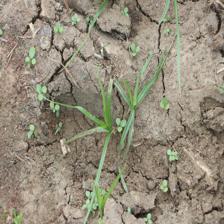
Label: Grass